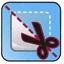
Concepts: Cut - Break
Separation
Half